Tampere

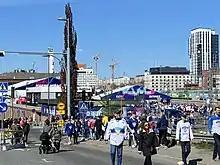
Official Fan Zone in Tampere during the 2022 IIHF World Championship

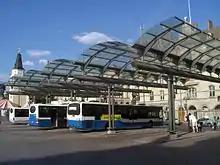
Bus terminals at the Tampere Central Square

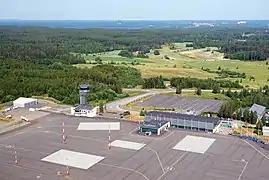
Tampere–Pirkkala Airport. This photo was taken during COVID-19 pandemic, when the airport was nearly empty.

One of the main tourist attractions is the Särkänniemi amusement park, which includes the landmark Näsinneula tower, topped by a revolving restaurant. In addition to these, it used to house an aquarium. Other sites of interest are Tampere Cathedral, Tampere City Hall, Tampere Central Library "Metso" ("Capercaillie"), Kaleva Church (both designed by Reima Pietilä), the Tampere Hall for conferences and concerts, the Tampere Market Hall (along Hämeenkatu) and historical Pyynikki observation tower.